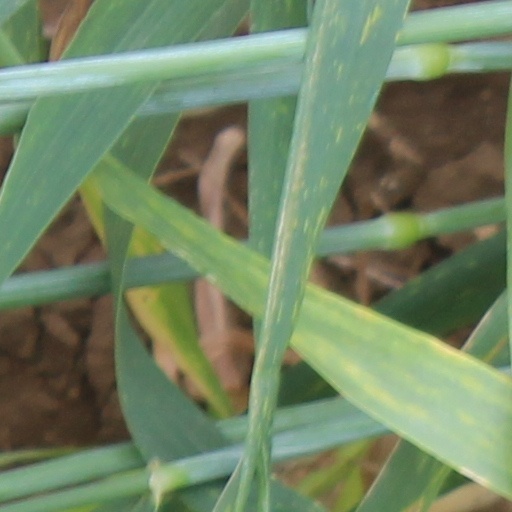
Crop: wheat